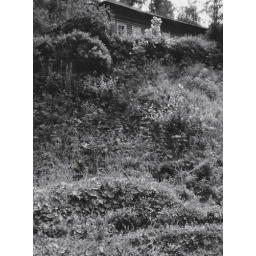
The house in the top street